Ugo Pugliese

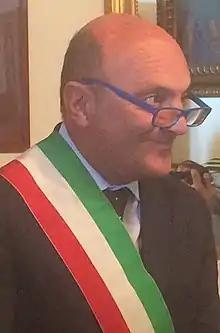

He is a member of the centrist party Union of the Centre and was elected Mayor of Crotone at the 2016 Italian local elections. He took office on 25 June 2016.